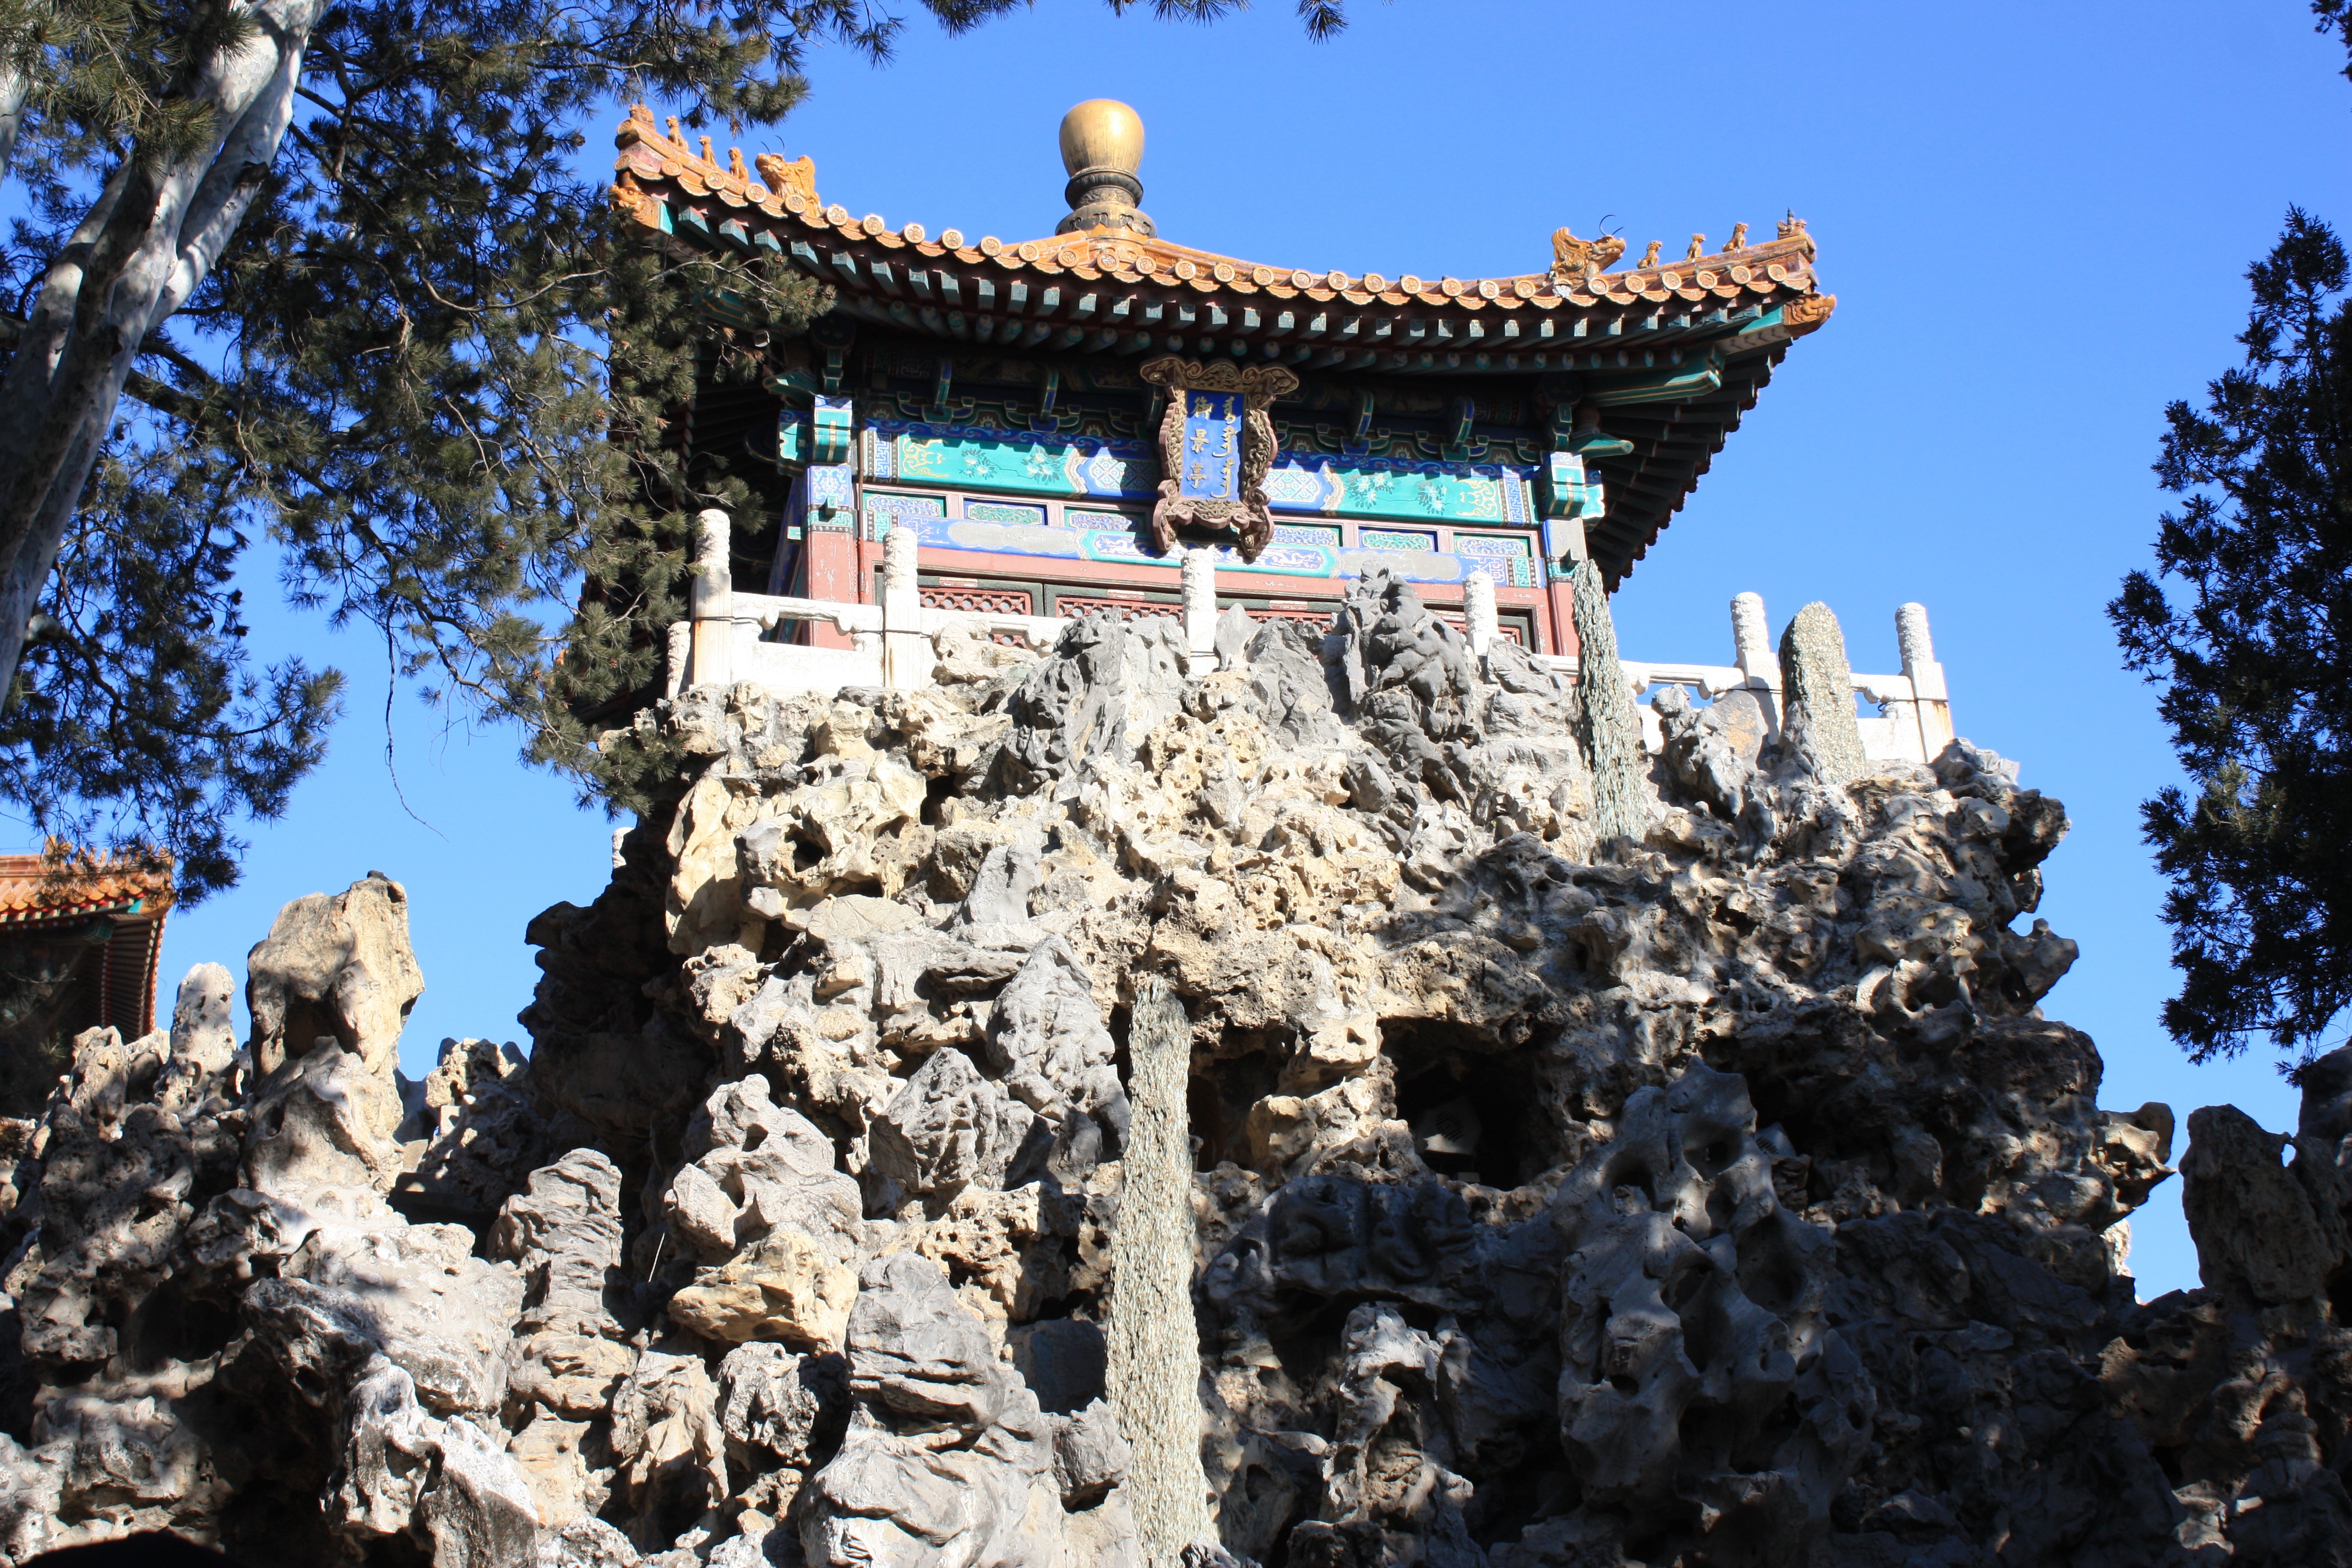
building, tower, castle, landmark, garden, tourism, places of interest, temple, beijing, monastery, shrine, china, forbidden city, stone garden, imperial palace